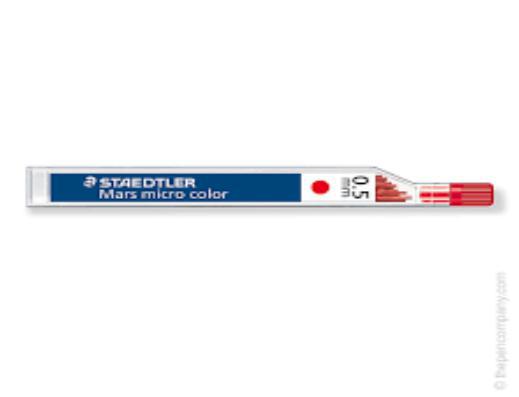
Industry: Necessities